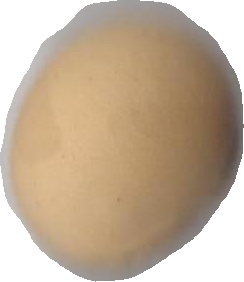
Variety: Grobogan